Mercedes Scápola

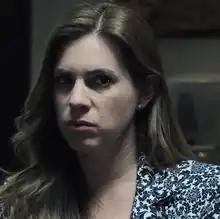

Mercedes Gloria Scápola Morán (born April 25, 1975 in Buenos Aires, Argentina) is an Argentine actress. She became famous thanks to the 2012 soap opera "Graduados" and the 2014 soap opera "Guapas", both telenovelas"." She is the daughter of actress Mercedes Morán.